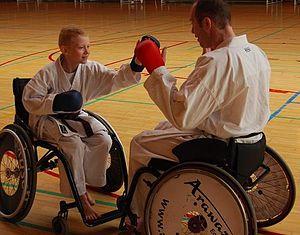
Exercice de ""kumite"" (combat) dans sa version sportive dont les échanges sont très contrôlés"
Le Para-karaté ou le handikaraté, est la variante du sport du karaté adapté aux personnes en situation de handicap. Ce sport de combat est en effet praticable par l'ensemble du faisceau des personnes à mobilité réduite, des personnes en situation de handicap mental ainsi que des personnes ayant un handicap visuel. Tous peuvent prétendre à l'exercer, qu'ils soient atteints d'un handicap de naissance ou acquis.